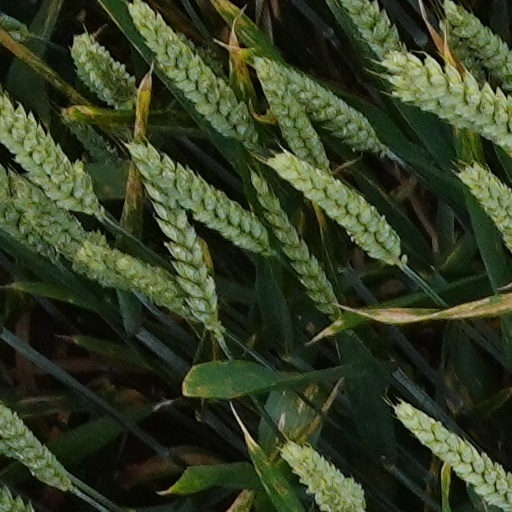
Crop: wheat